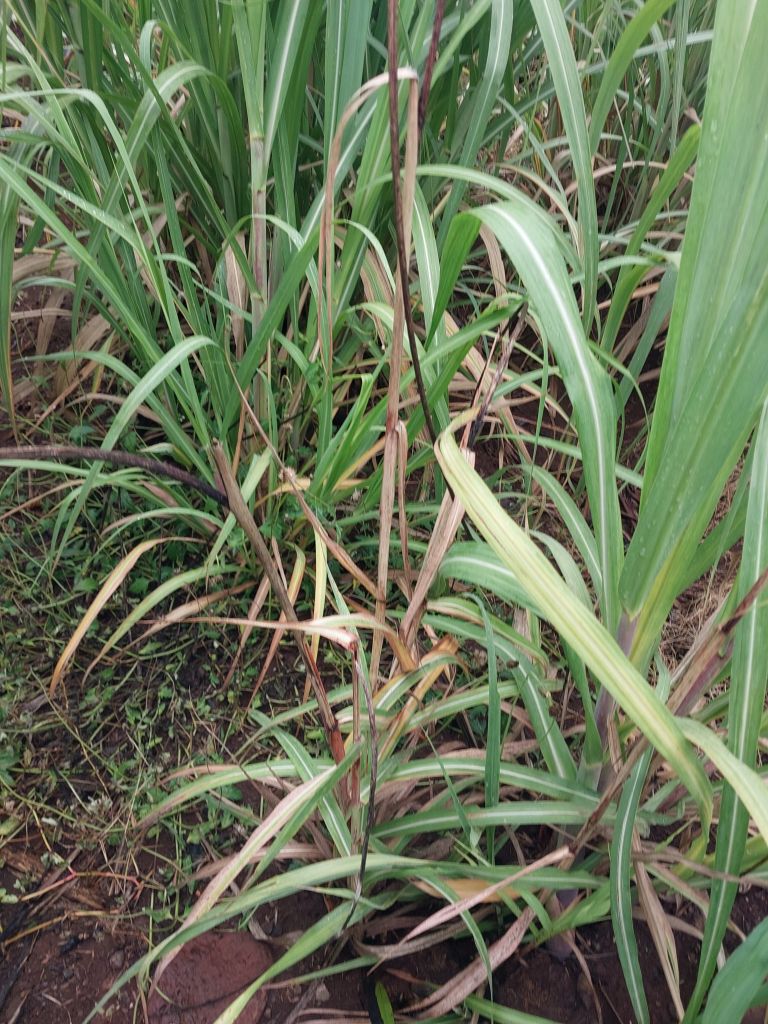
Label: Smut